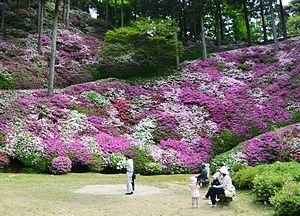
Le Daikōzen-ji est un temple bouddhiste Tendai situé dans le bourg de Kiyama, préfecture de Saga au Japon. Son préfixe honorifique sangō est komatsuzan.